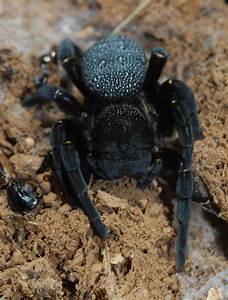
Label: ragno